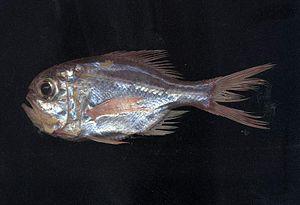
Les hoplostèthes forme un genre de poissons de la famille des Trachichthyidés.